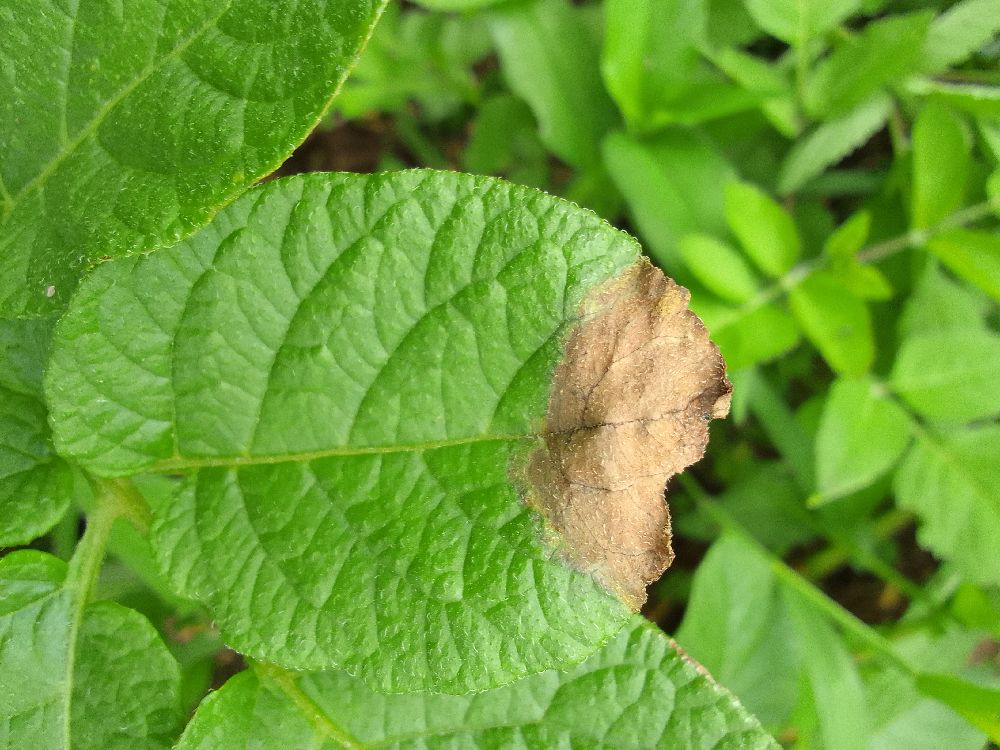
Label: Late blight